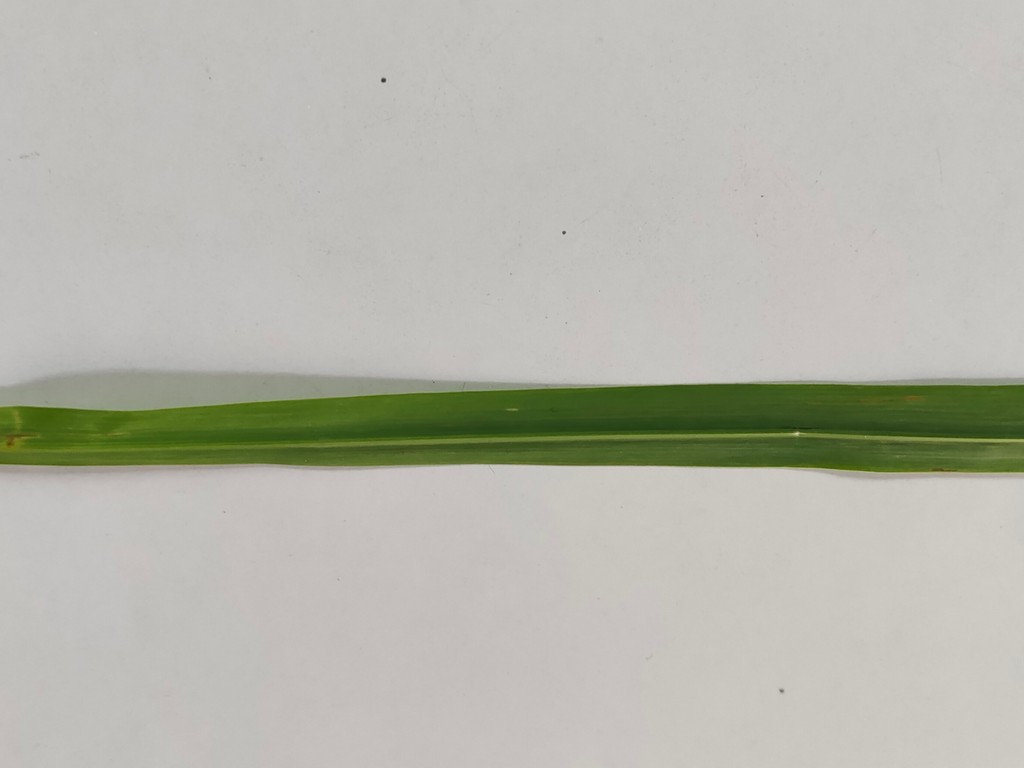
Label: Unhealthy